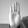
ASL letter: B